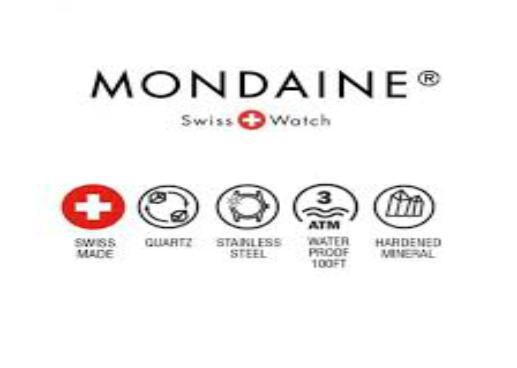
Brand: mondaine
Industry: Food